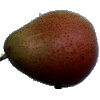
Label: pear_forelle